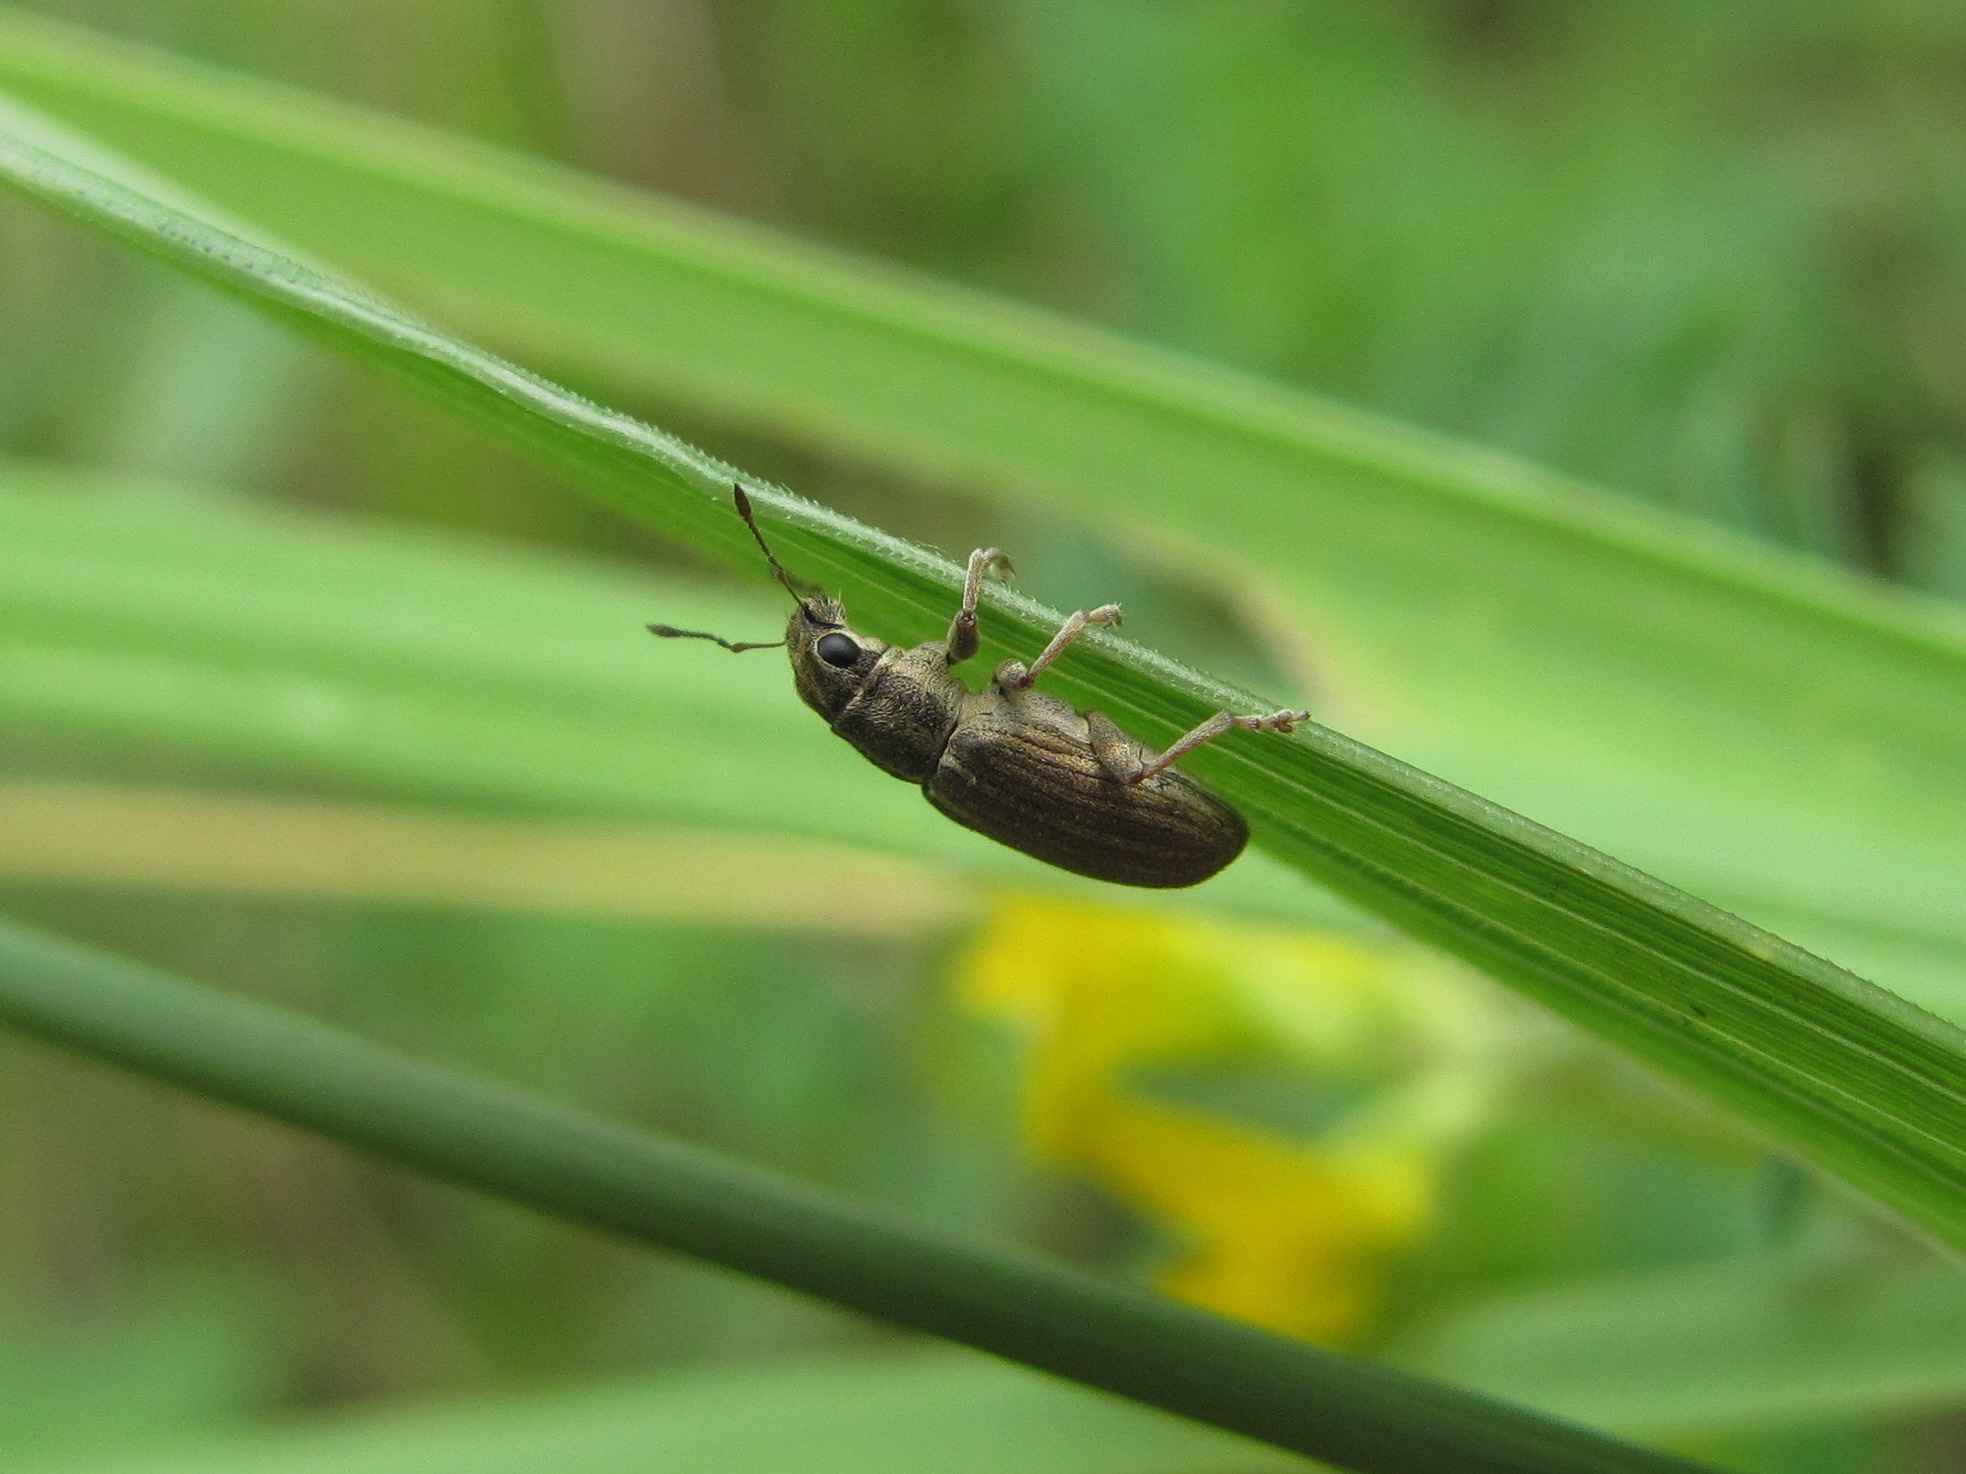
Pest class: pea_leaf_weevil